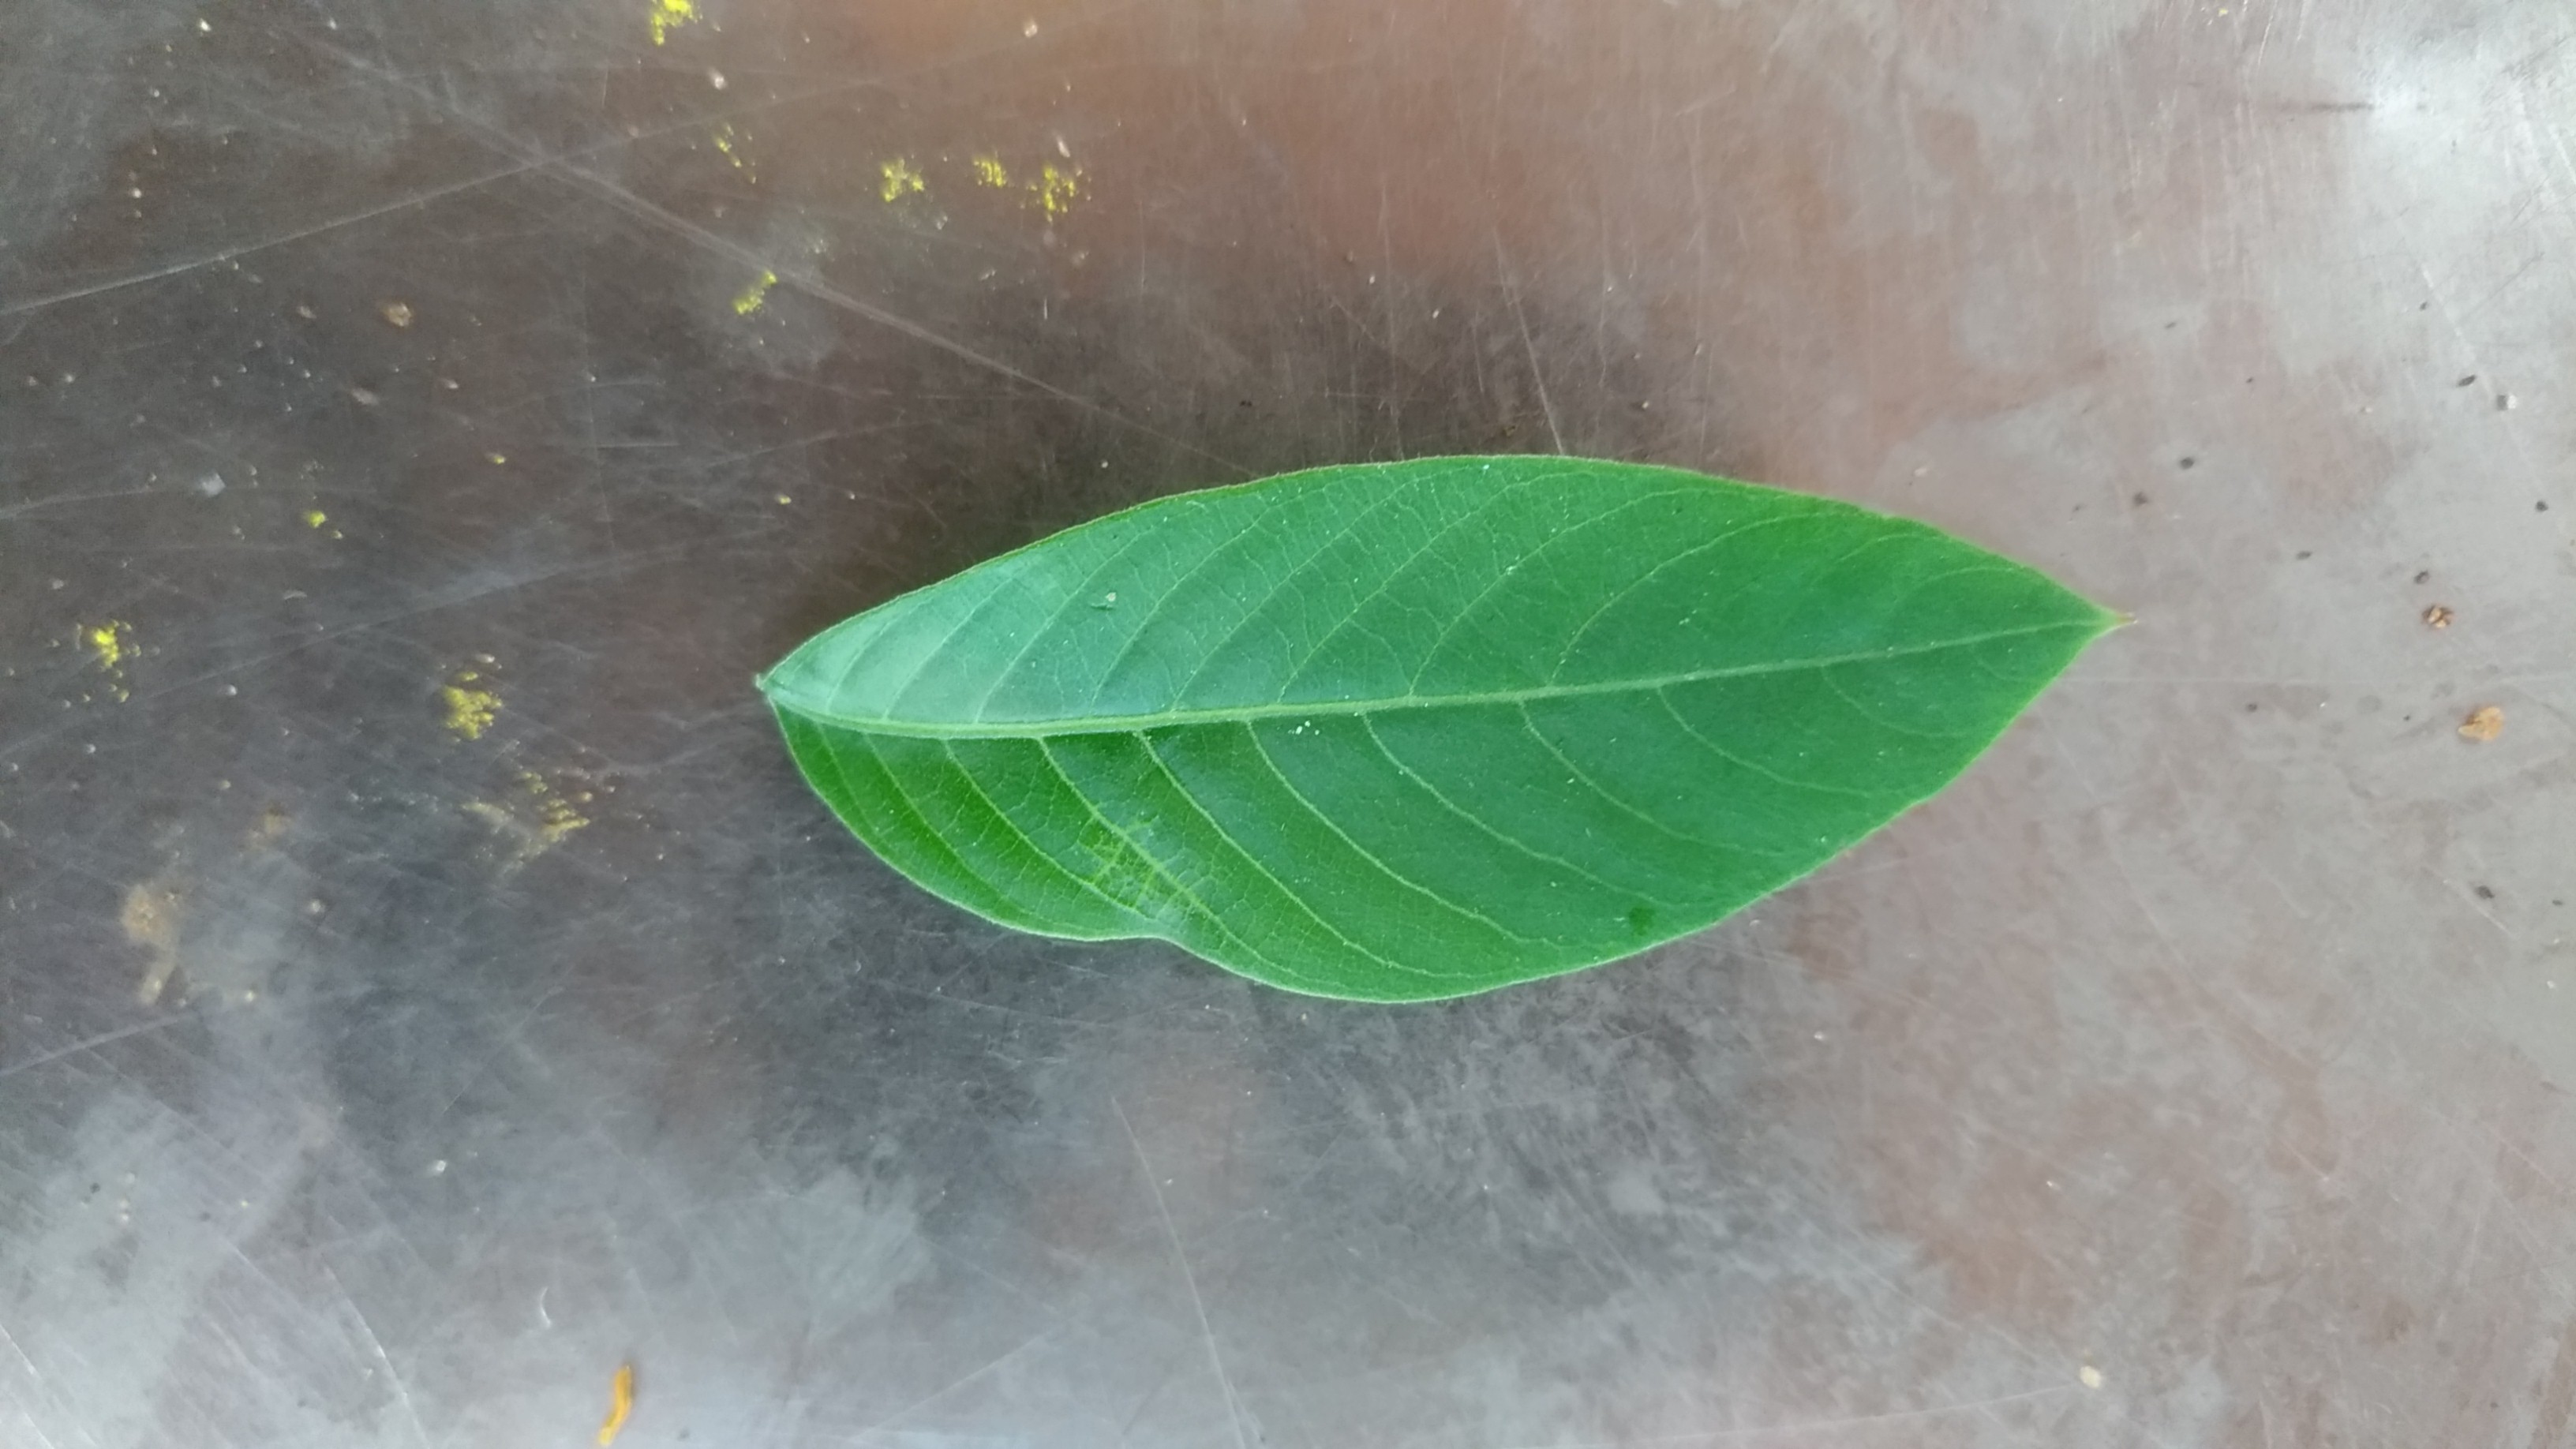
Plant: Malabar_Nut